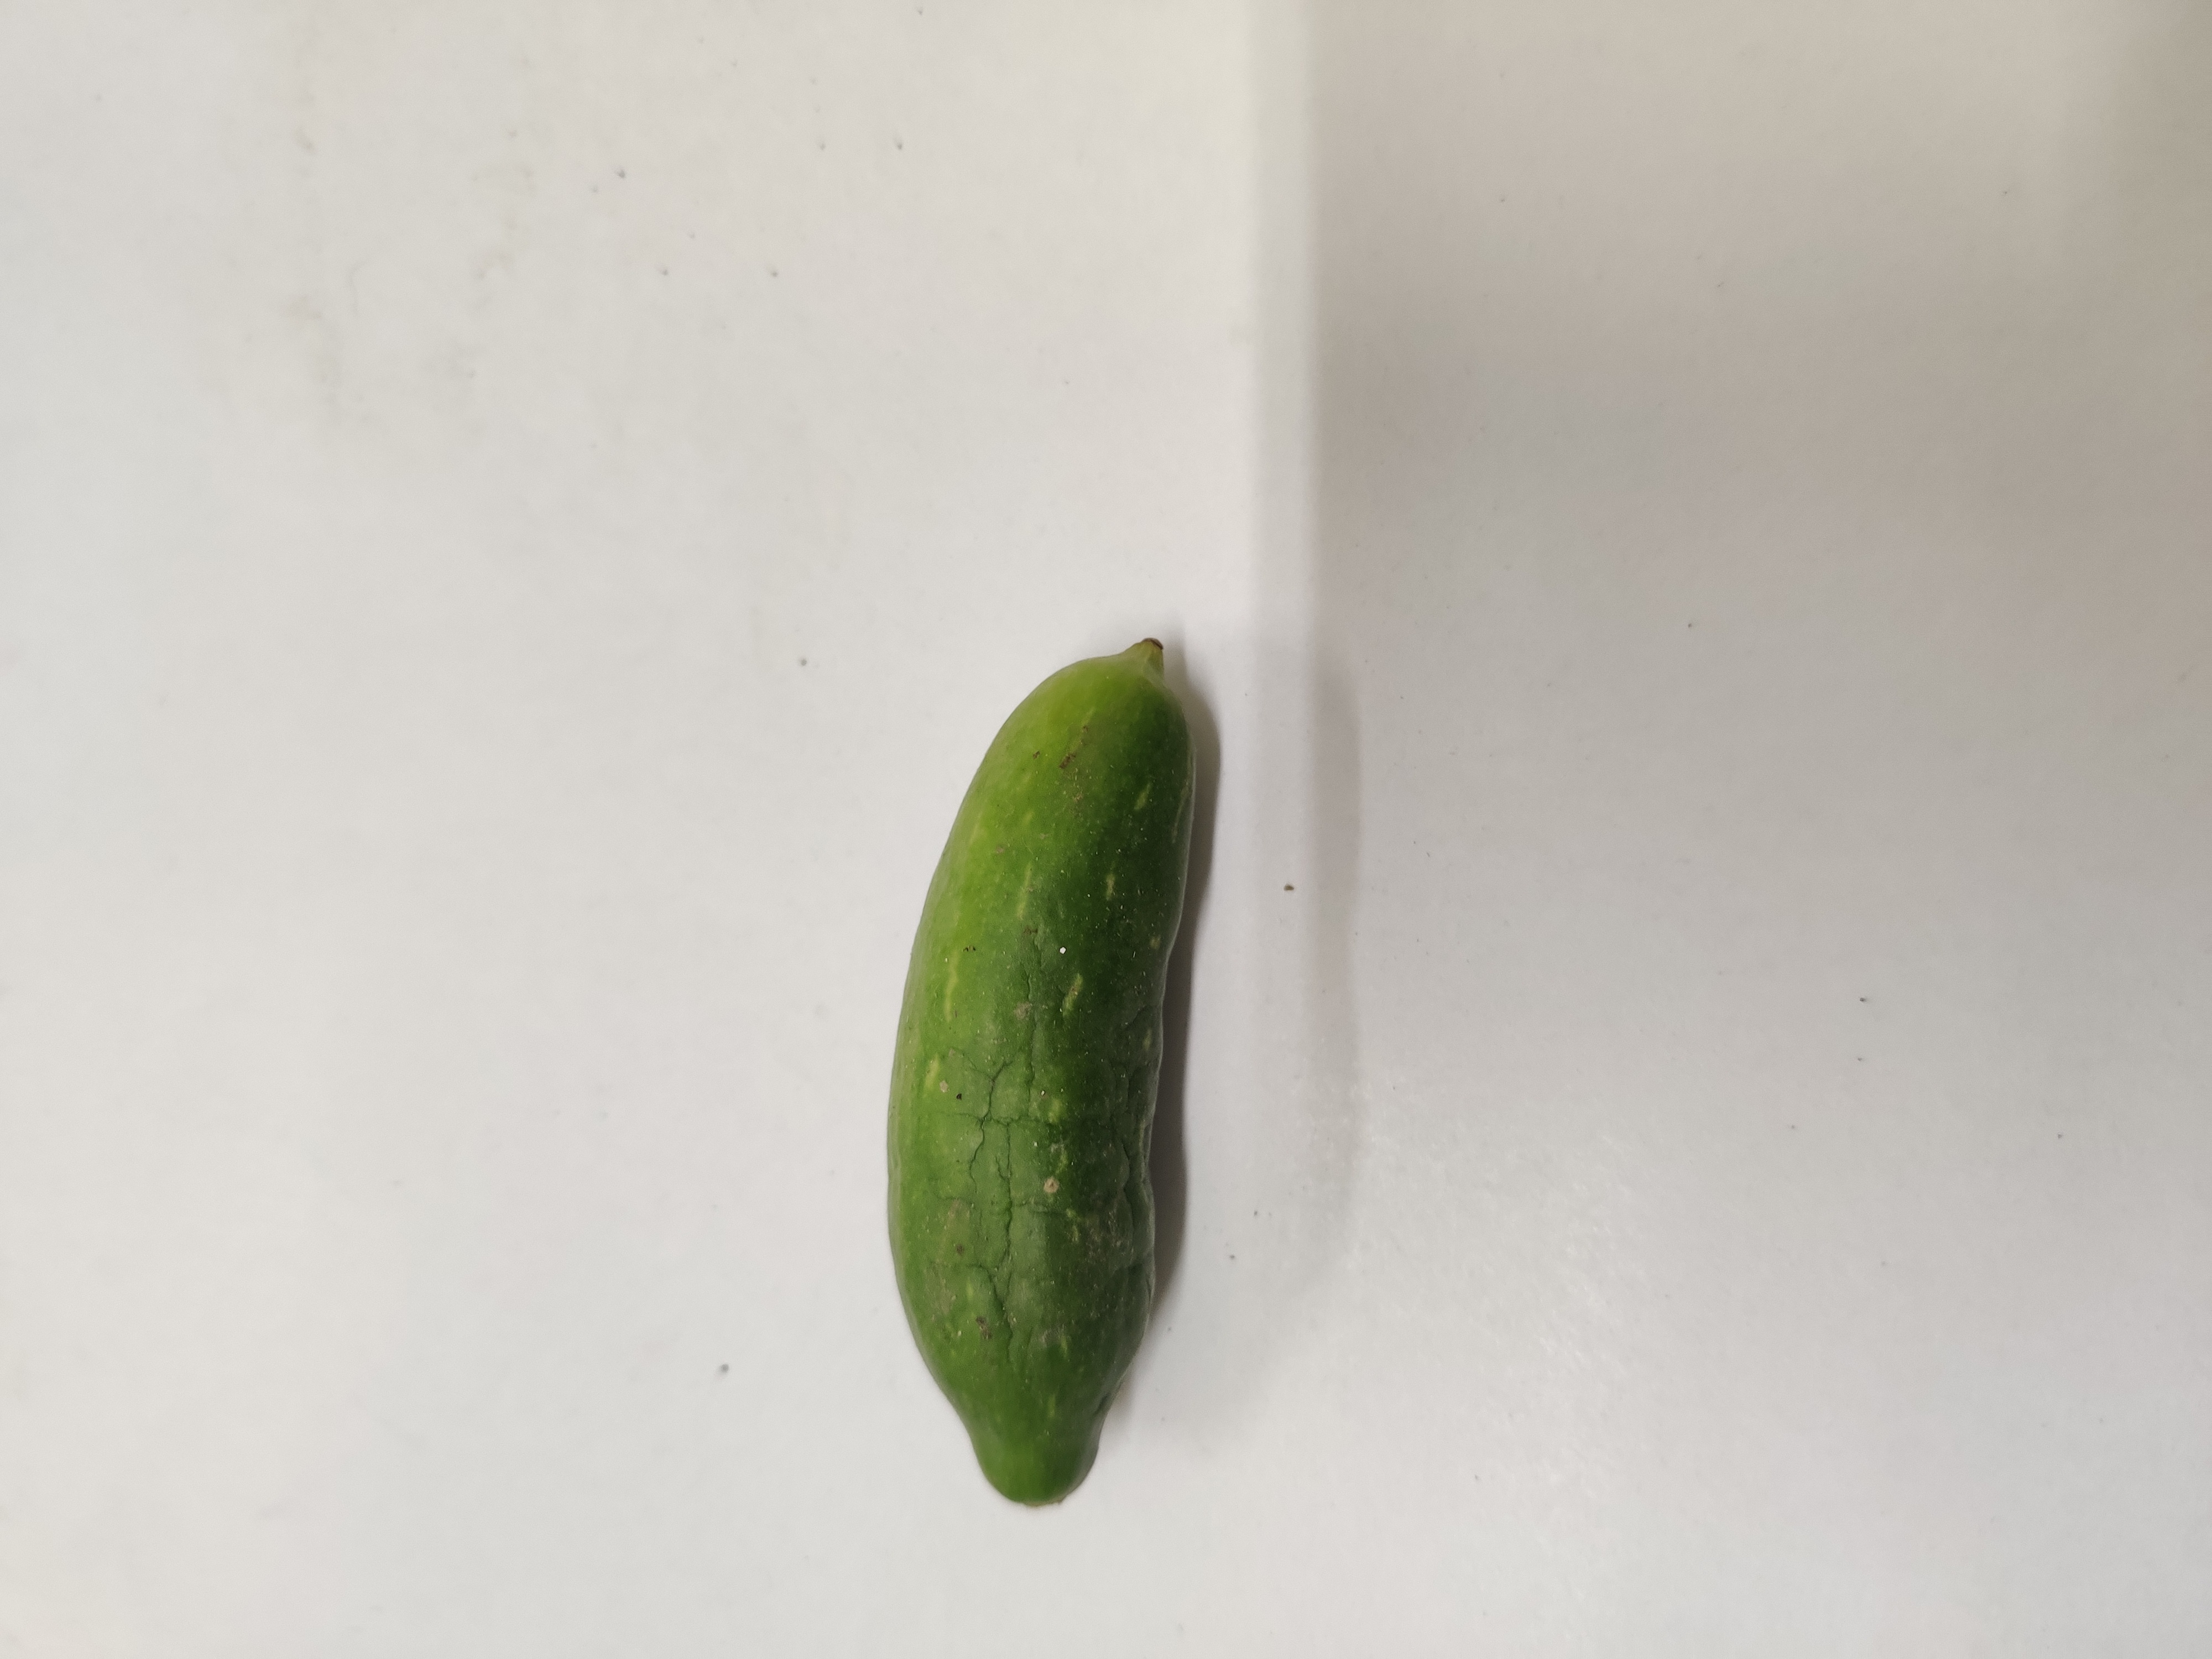
Crop: Ivy Gourd
Condition: Damaged